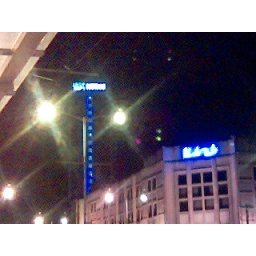
Ahhhh, lovely Croydon at night. A view of the Nestle building in the background and the Electricity office in the foreground.